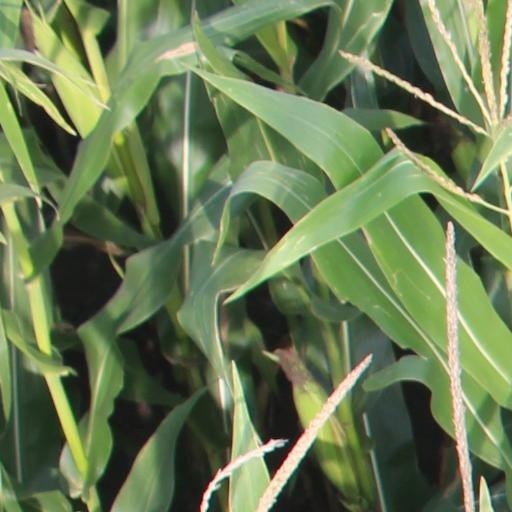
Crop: maize; corn